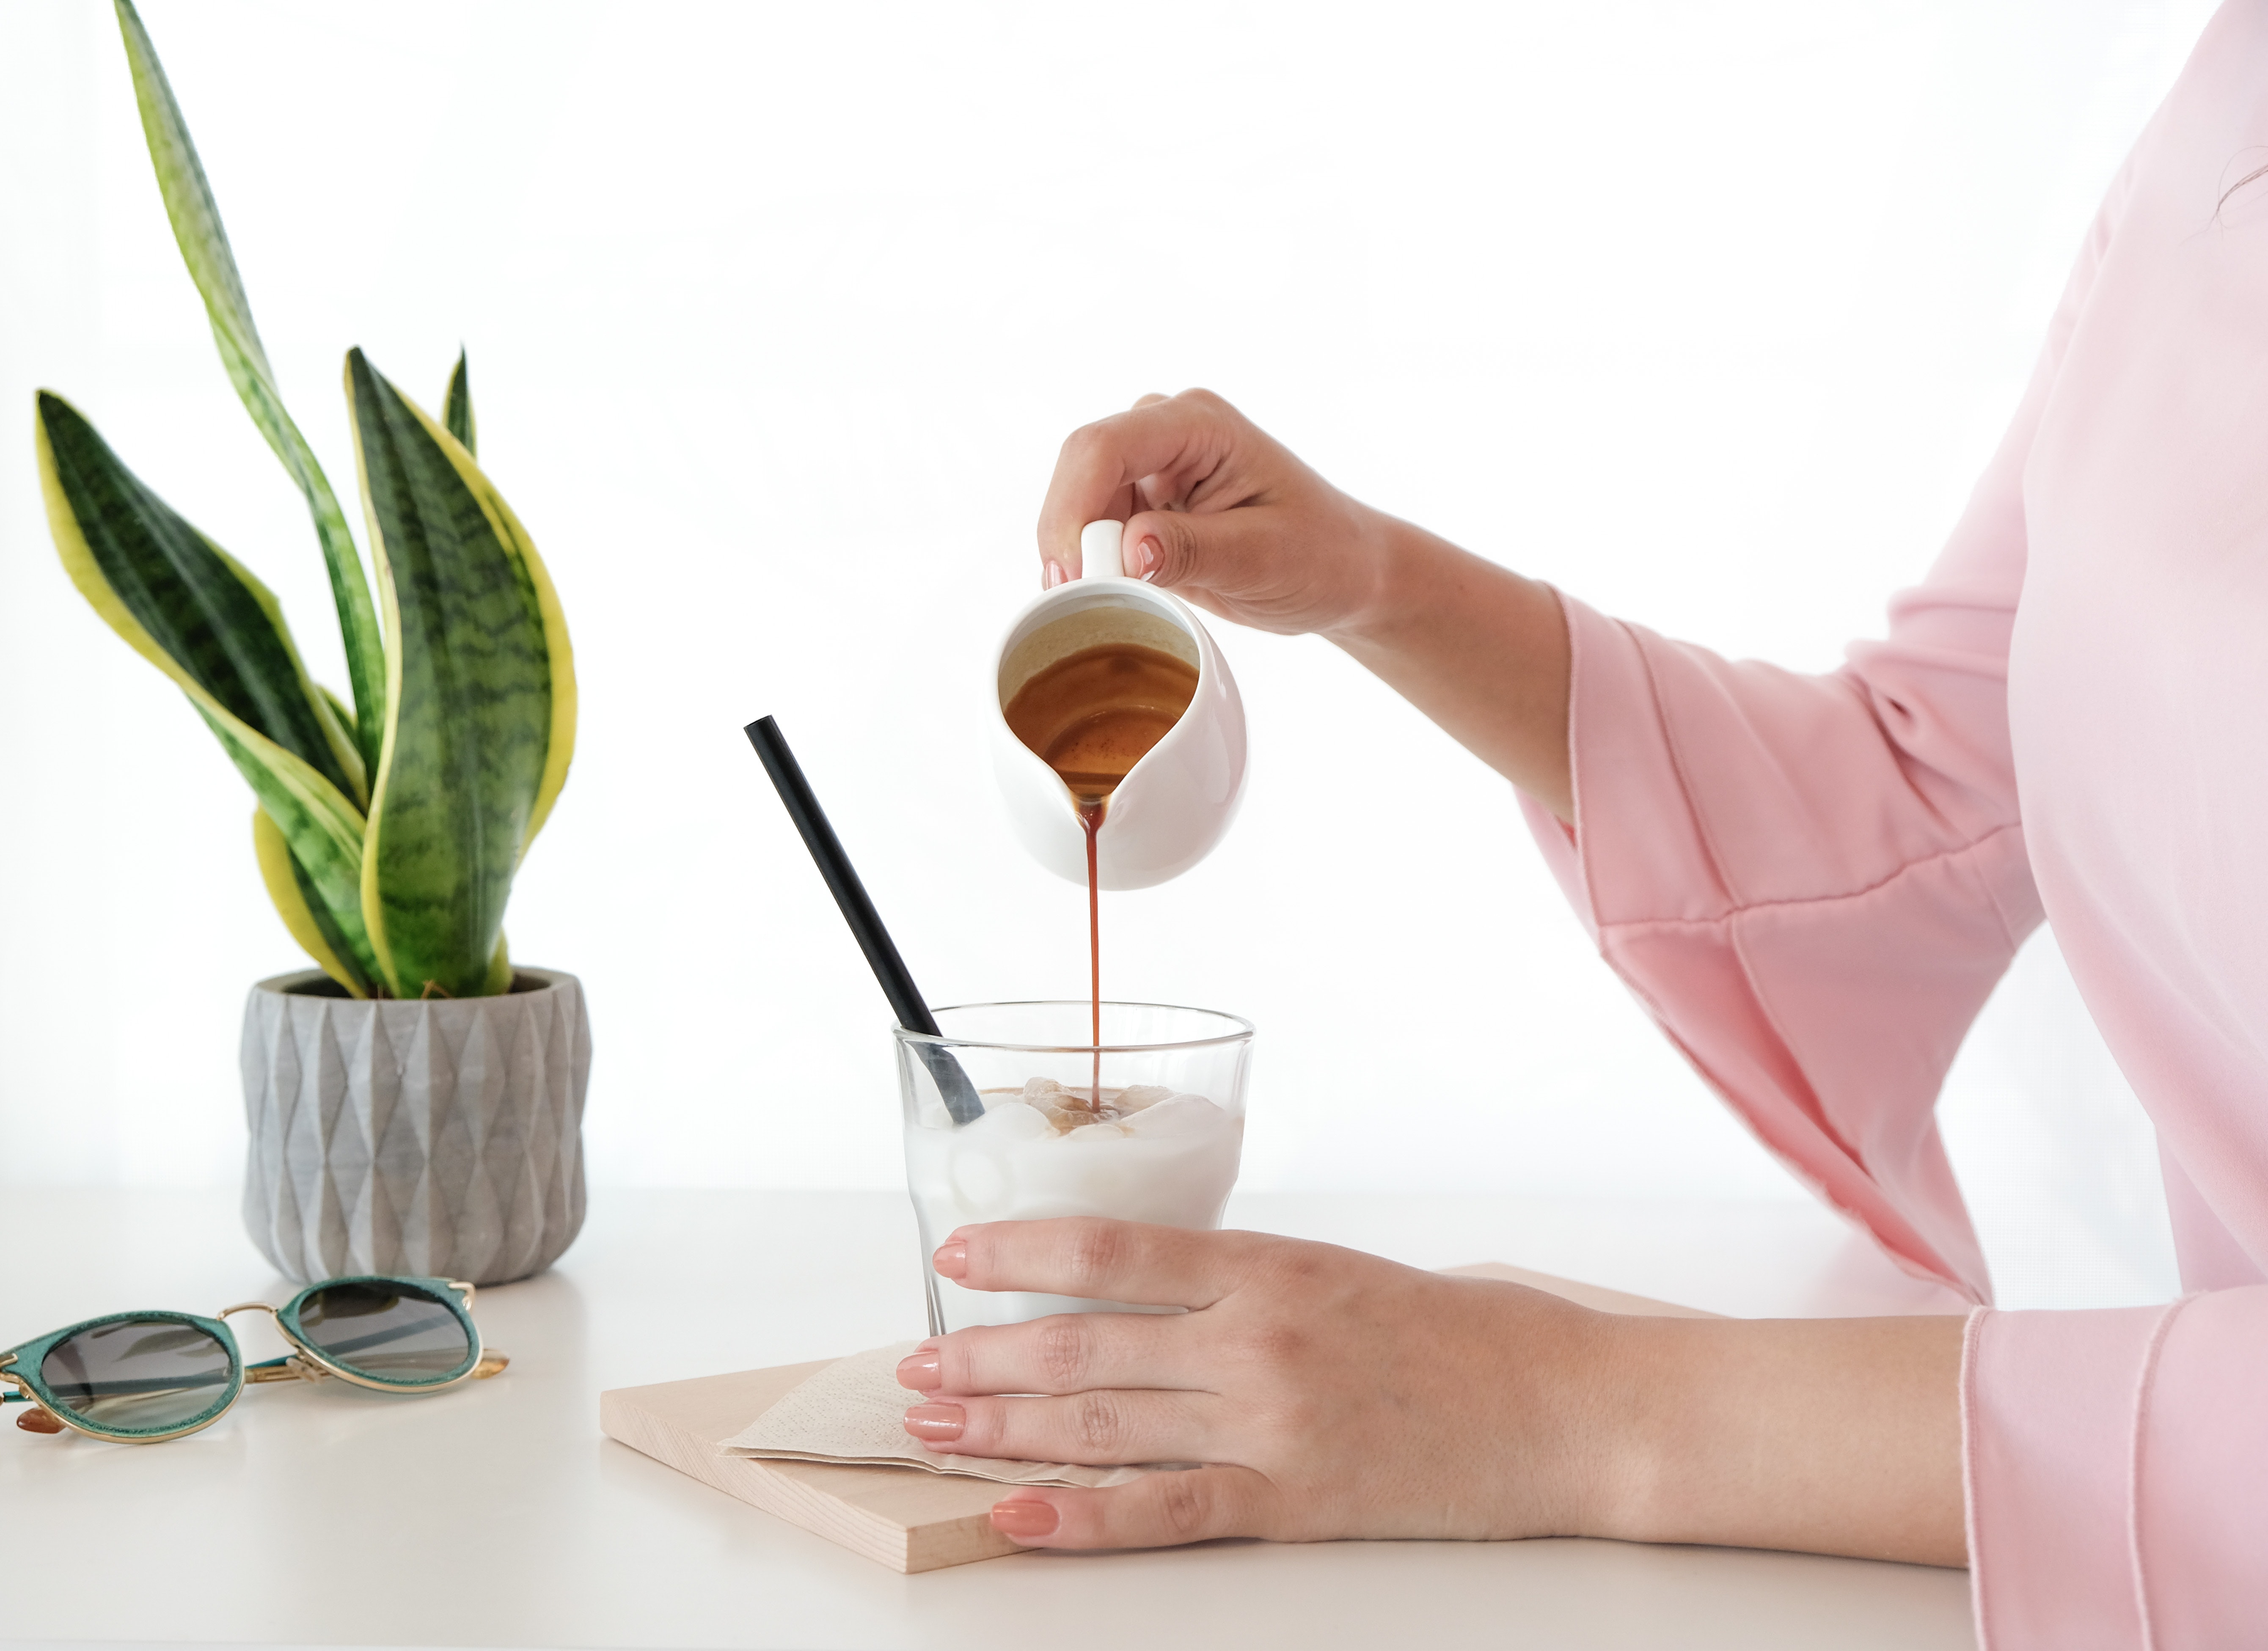
hand, plant, vase, flower, flowerpot, houseplant